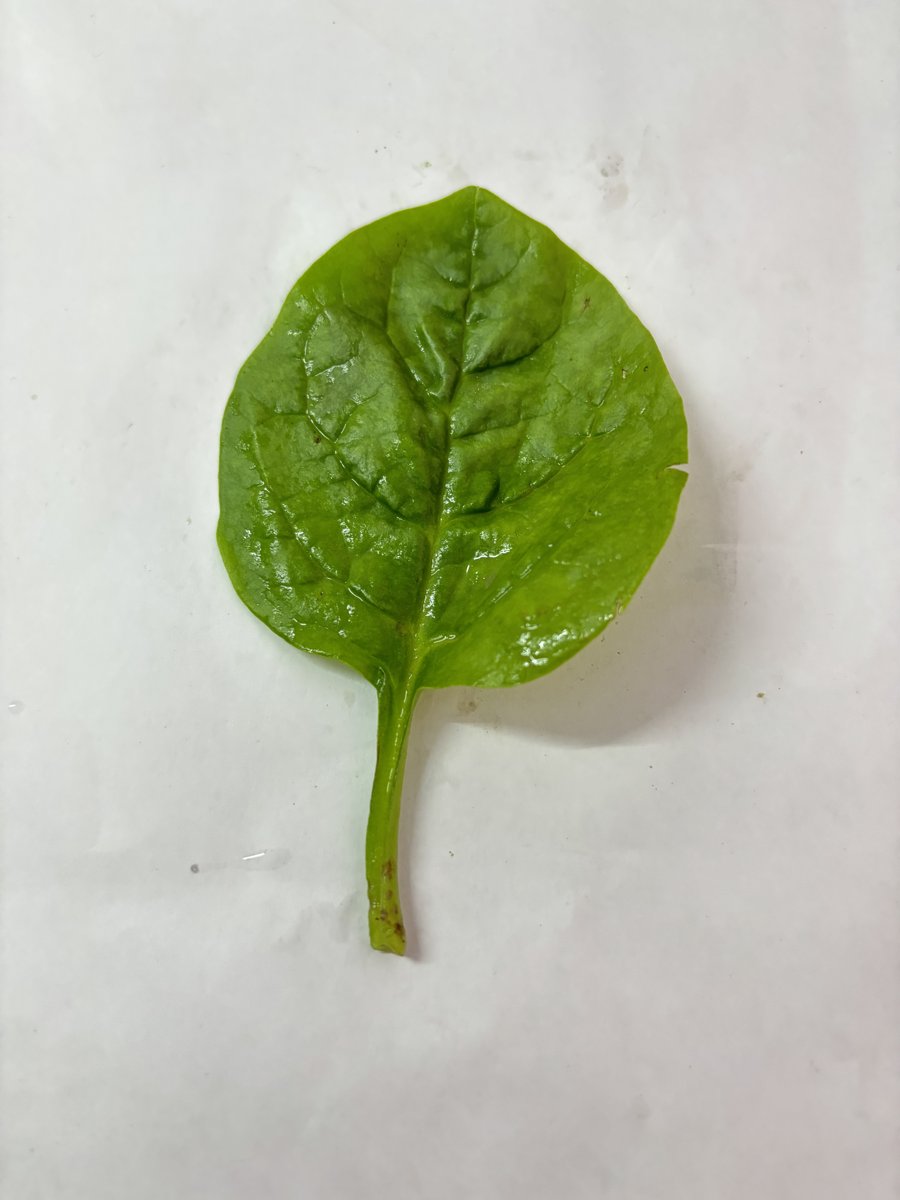
Label: Healthy-Leaf